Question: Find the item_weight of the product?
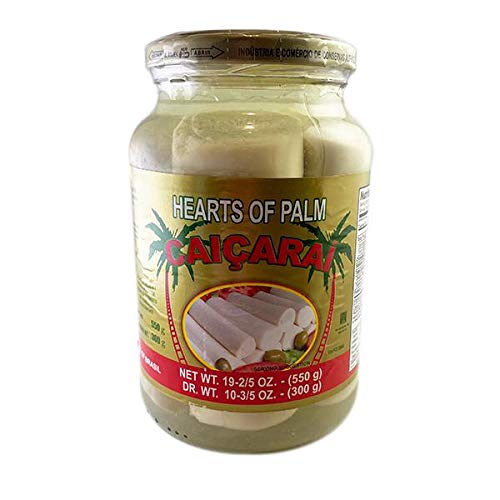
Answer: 550.0 gram